Triangle Shirtwaist Factory fire

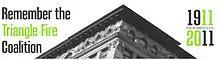
Logo

The company's owners, Max Blanck and Isaac Harris—both Jewish immigrants—who survived the fire by fleeing to the building's roof when it began, were indicted on charges of first- and second-degree manslaughter in mid-April; the pair's trial began on December 4, 1911. Max Steuer, counsel for the defendants, managed to destroy the credibility of one of the survivors, Kate Alterman, by asking her to repeat her testimony a number of times, which she did without altering key phrases. Steuer argued to the jury that Alterman and possibly other witnesses had memorized their statements and might even have been told what to say by the prosecutors. The prosecution charged that the owners knew that the exit doors were locked at the time in question. The investigation found that the locks were intended to be locked during working hours based on the findings from the fire, but the defense stressed that the prosecution failed to prove that the owners knew that. The jury acquitted the two men of first- and second-degree manslaughter, but they were found liable of wrongful death during a subsequent civil suit in 1913 in which plaintiffs were awarded compensation in the amount of $75 per deceased victim. The insurance company paid Blanck and Harris about $60,000 more than the reported losses, or about $400 per casualty.